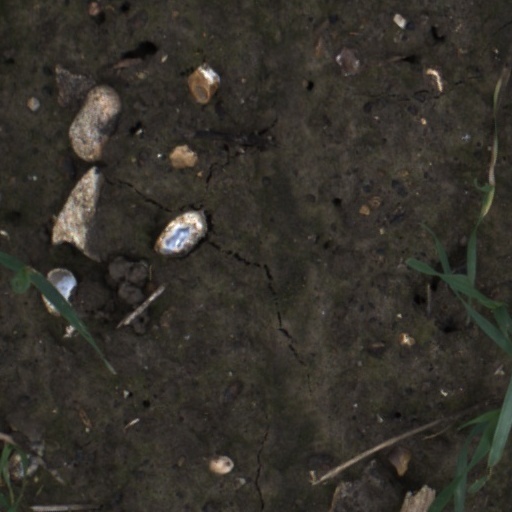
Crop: wheat